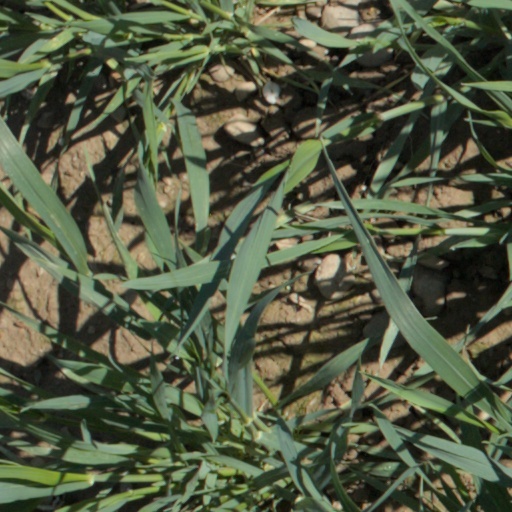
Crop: wheat